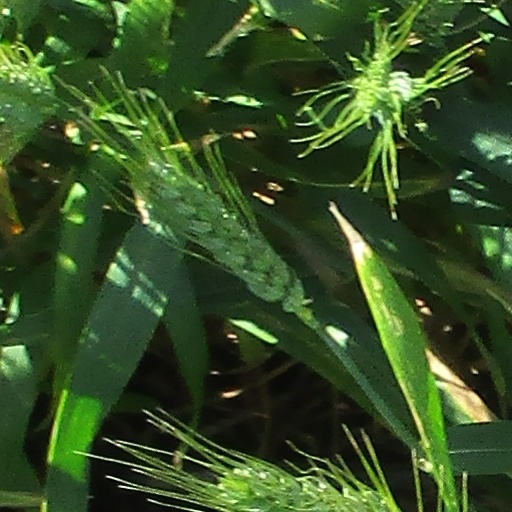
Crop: wheat